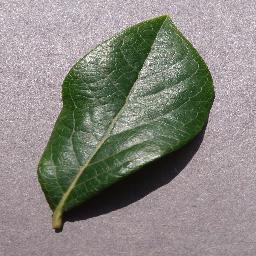
Label: Blueberry___healthy